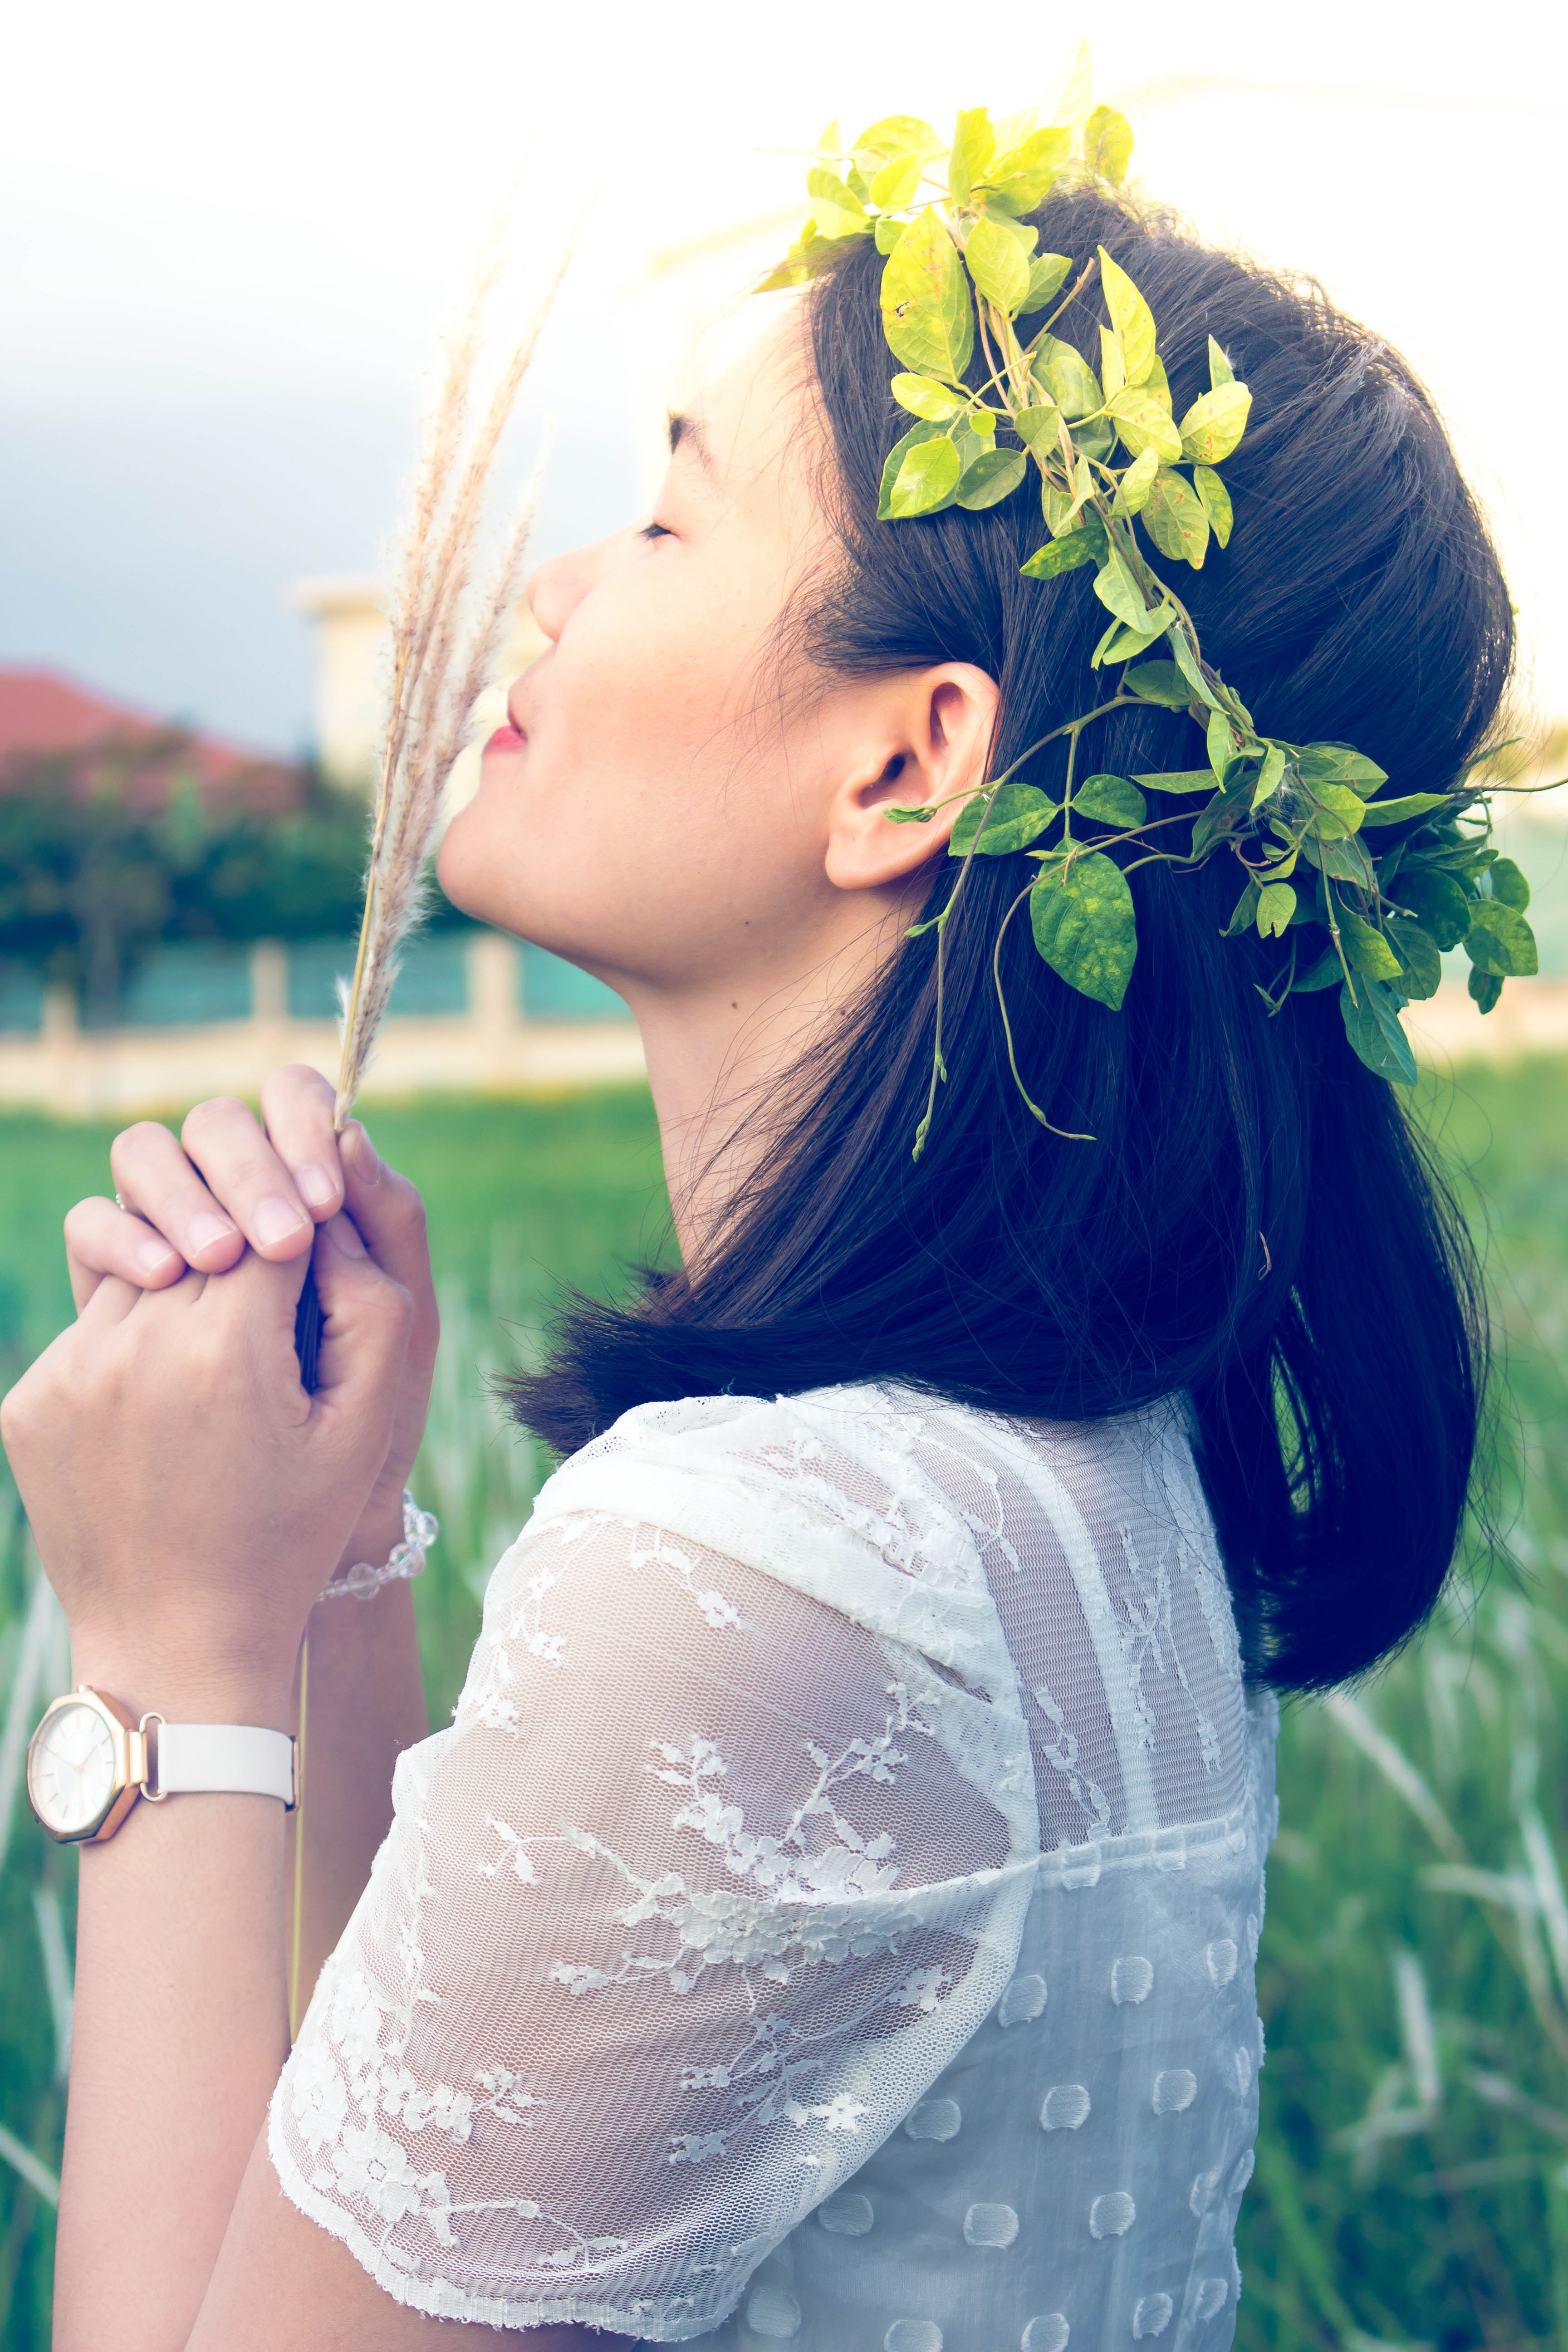
person, girl, woman, photography, wheat, flower, spring, peaceful, calm, romance, asia, blue, clothing, lady, bride, hairstyle, dress, eye, photograph, beauty, photo shoot